Digitalis obscura

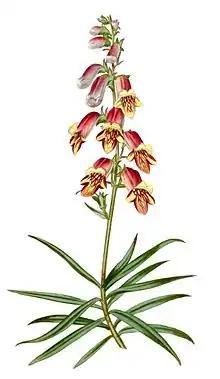
artist depiction of Digitalis obscura

"Digitalis obscura" is a shrub or herbaceous perennial growing from a woody base, reaching tall. The stems are smooth and erect. The long leaves are basal and form in a rosette fashion, growing outward closer to the ground. Smaller leaves grow alternately along the stem. The thick, glossy leaves are lanceolate in shape, with acute tips. The leaves have a blue-green color and a leathery texture that gives them a shine. A mature plant spreads over the ground to about 0.75–1.5 feet.